Politics of Colombia

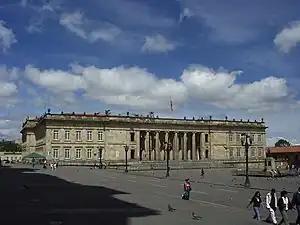
Congress of Colombia in Bogotá.

Colombia's bicameral congress consists of a 108-member senate and a 172-member chamber of representatives. Senators are elected on the basis of a nationwide ballot, while representatives are elected in multi member districts co-located within the 32 national departments. The country's capital is a separate capital district and elects its own representatives. Members may be re-elected indefinitely, and, in contrast to the pre-1991 constitution system, there are no alternate congressmen. Congress meets twice a year, and the president has the power to call it into special session when needed.